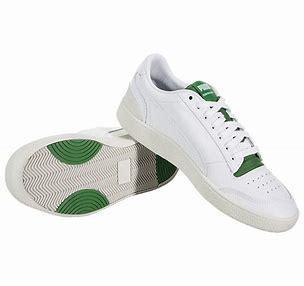
Brand: Puma
Model: Ralph Sampson Lo